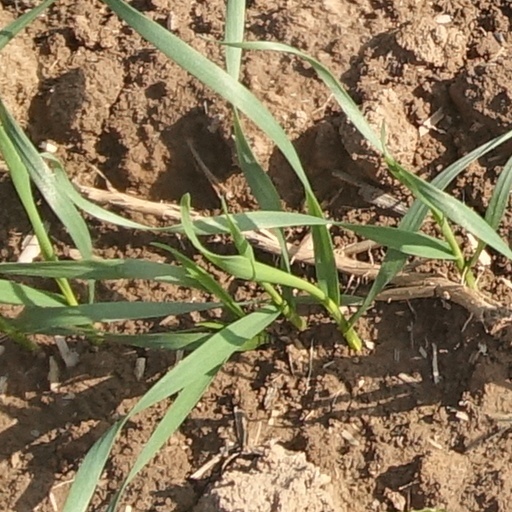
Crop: wheat